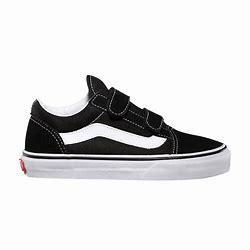
Brand: Vans
Model: Old Skool V